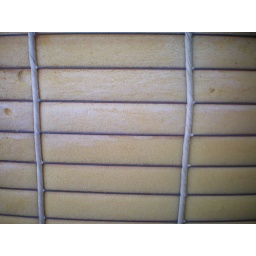
ya i think this is the bottom of a seat from a car i found by the garbage dumpster